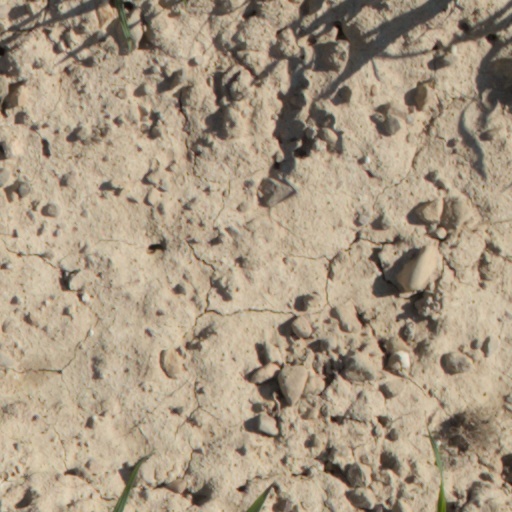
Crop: wheat